RAF Coastal Command during World War II

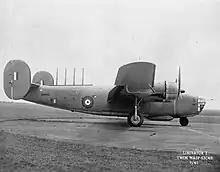
Liberator Mark I, following conversion in 1941 as an anti-submarine aircraft

By 1 December 1941 the situation was improving. Some 18 Consolidated Catalinas, nine Sunderlands, 20 Armstrong Whitworth Whitley and 170 American Hudsons. The Command's strike aircraft consisted of 60 Bristol Beaufort and 40 Bristol Beaufighters and 60 Blenheim fighter versions for a total of 397 aircraft in 18 squadrons. By June 1942 this figure increased 496 aircraft. Philip Joubert de la Ferté, the commander-in-chief (CinC) of Coastal Command, was not satisfied. He believed the command was short of three land-based and ten flying-boat squadrons. He refuted the Air Ministry's assertions that Coastal Command, in terms of suitable aircraft, was "comparatively well off".